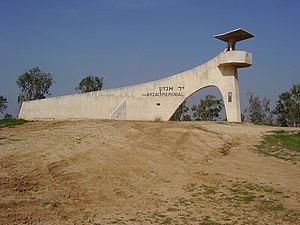
Petits Héros est un film israélien réalisé par Itai Lev, sorti en 2008.